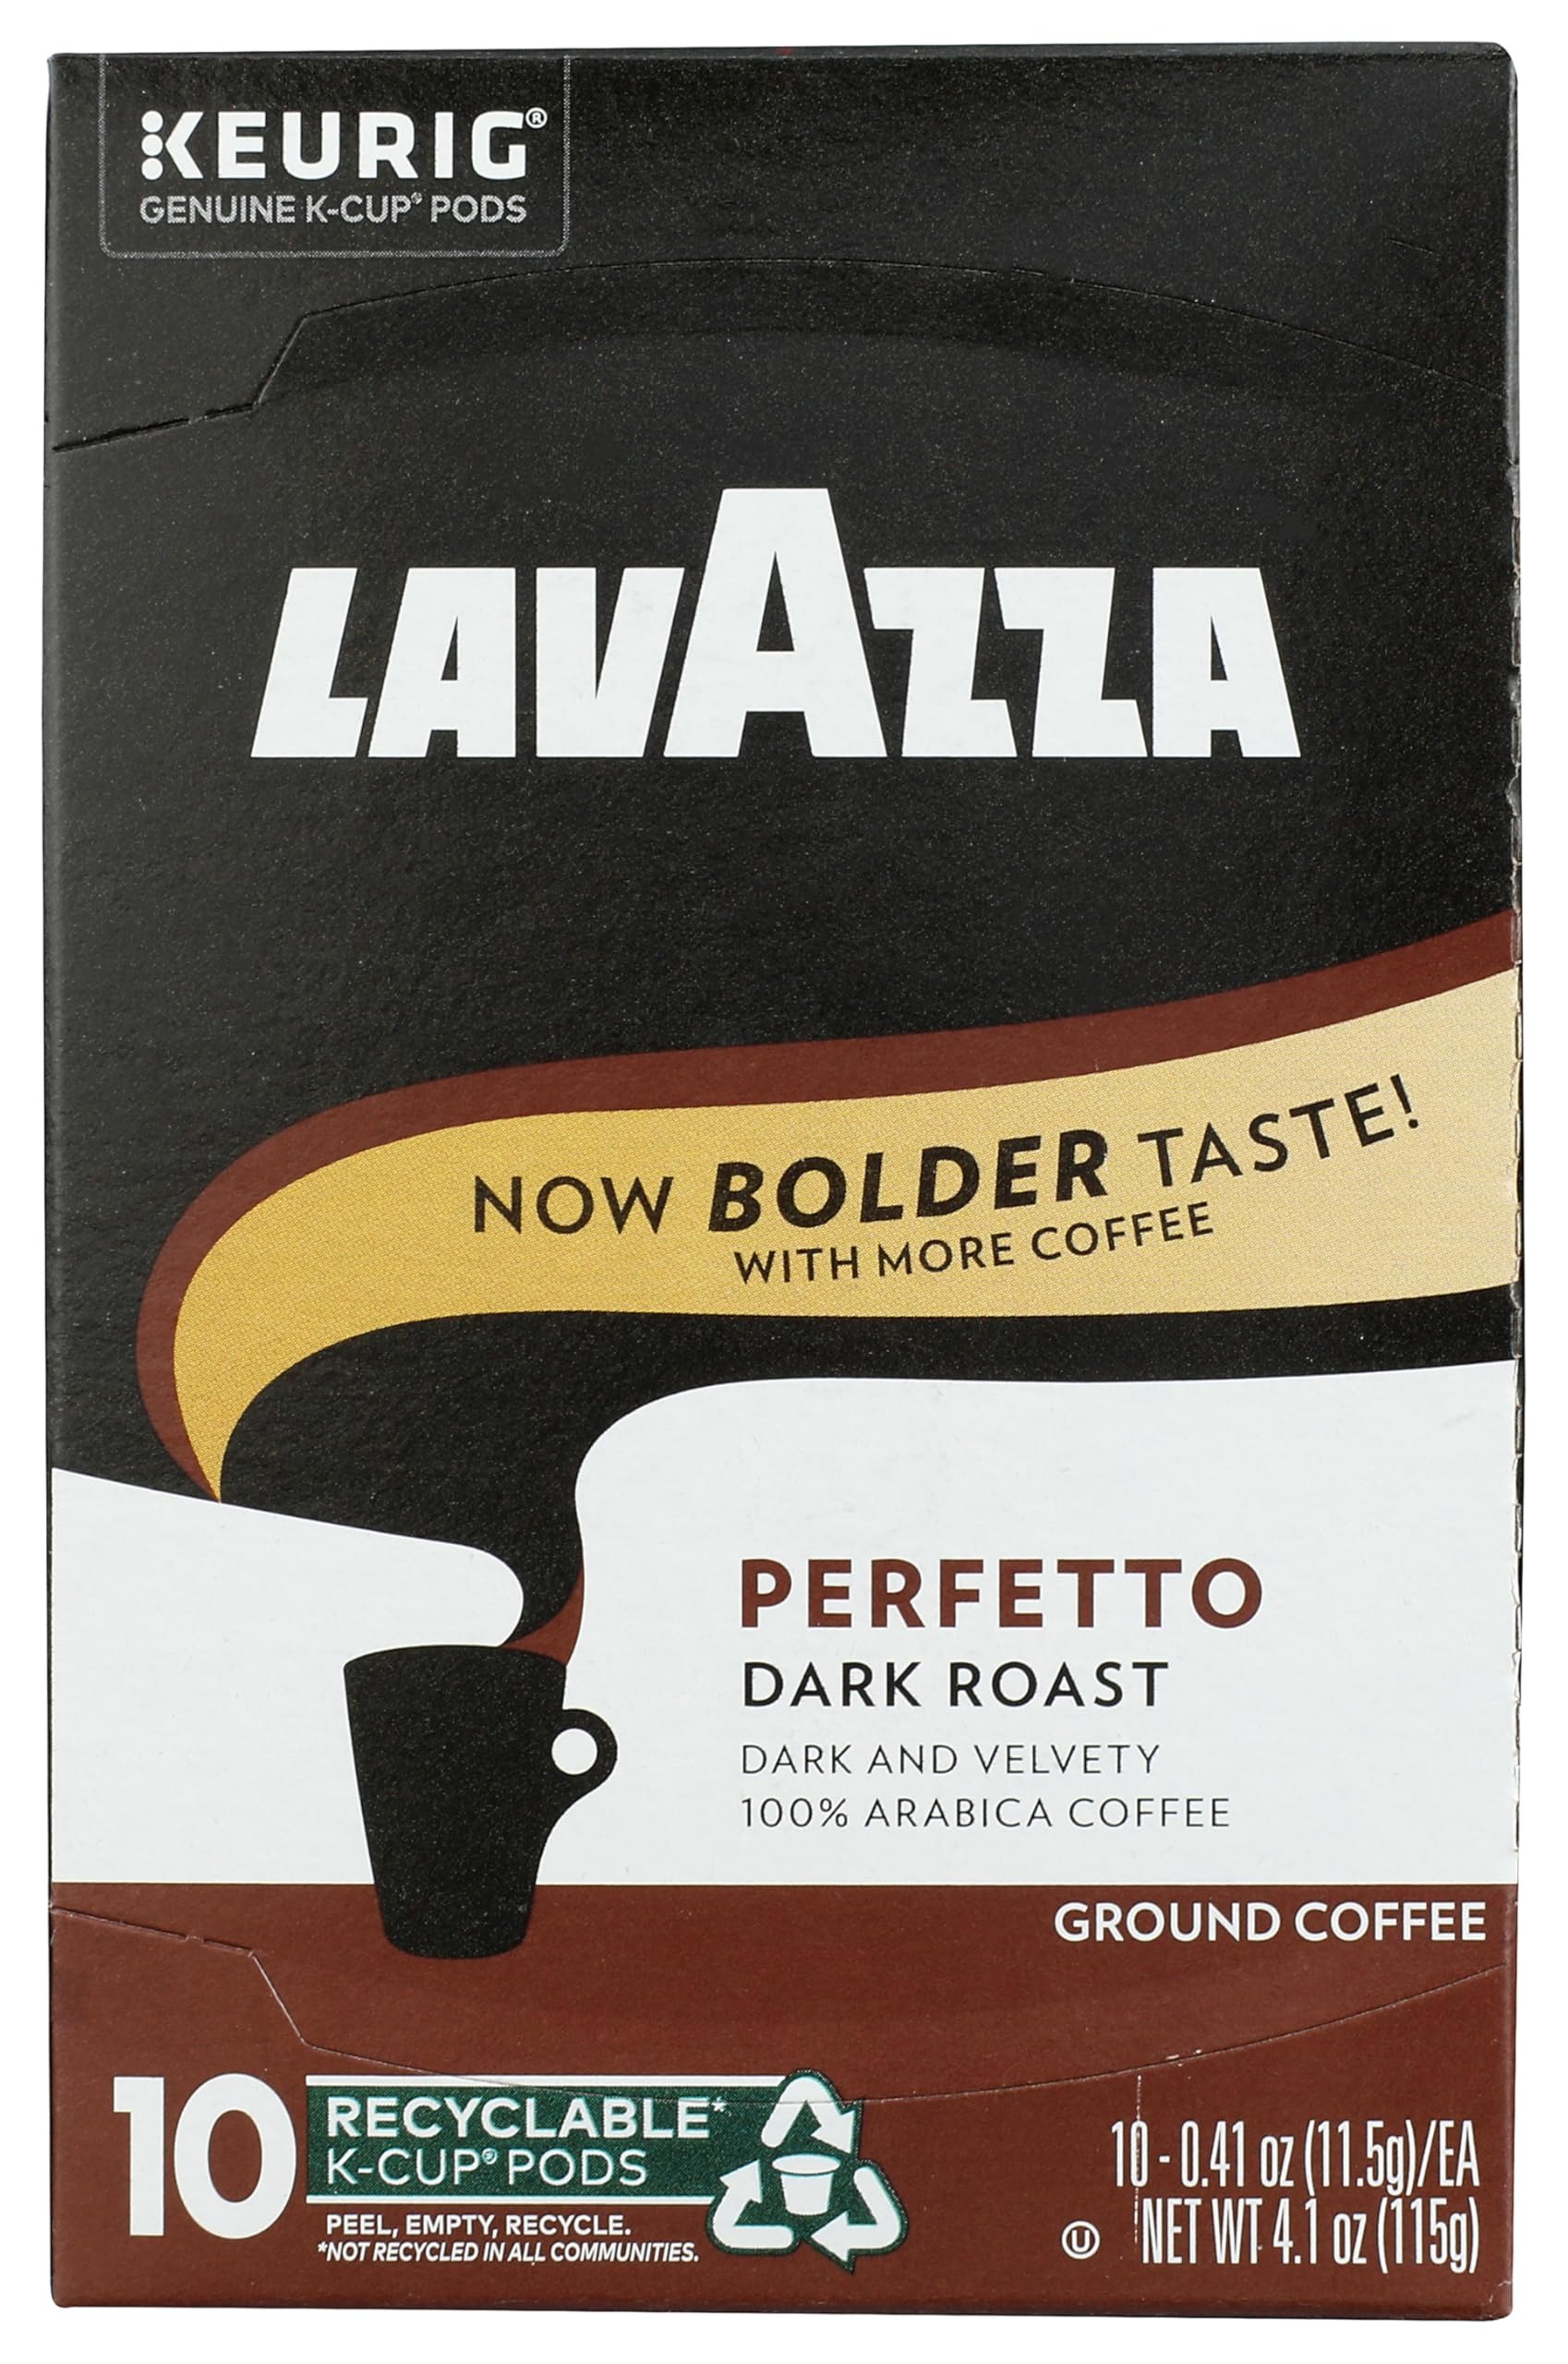
Item Name: Lavazza Perfetto Single-Serve Coffee K-Cup Pods for Keurig Brewer, Dark and Velvety Roast, 10-Count Box
Bullet Point 1: Full bodied espresso roast with bold, dark flavor and notes of caramel
Bullet Point 2: 100 percent Arabica
Bullet Point 3: Blended and roasted in Italy
Value: 10.0
Unit: Count

Price: 8.995